Emily Rigl

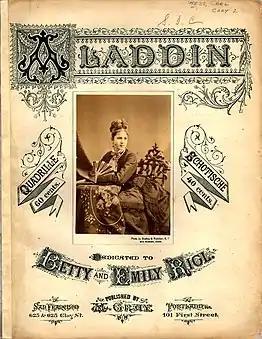
Aladdin Quadrille, 1873

Her roles included performances in "Humpty Dumpty" (1868), "What Should She Do?" (1874, for Daly), "The Big Bonanza" (1875), "Saratoga" (1875), "Pique" (1875, with Maurice Barrymore), "The Galley Slave" (1879), "Mr. Barnes of New York" (1888), "Devil's Island " (1898), "Uncle Tom's Cabin" (1901 production), and "The Spell" (1907).